Francisco de Longa

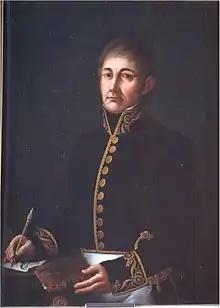
Portrait of Francisco de Longa by Miguel Parra Abril, c. 1827–1828 (Museum of Fine Arts of Valencia)

Francisco Tomás de Anchia y Urquiza (1783–1831) was a Spanish military commander. Better known as Francisco de Longa, he first saw action during the Peninsular War as a guerrilla leader, eventually becoming incorporated into the regular army, promoted to lieutenant general and being appointed captain general of Old Castile (1825) and captain general of Valencia and Murcia (1827).